Ralph Flanders

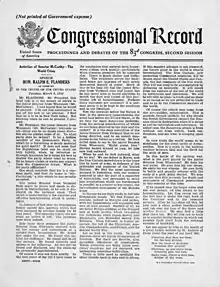
Click here to read Flanders's March 9, 1954 speech

Flanders was the author or coauthor of eight books, including his autobiography, "Senator from Vermont". He wrote about many issues: the problems of unemployment, inflation, ways for achieving a cooperative relationship between management and labor, and his belief that "moral law is natural law" and should be an integral part of everyone's education. His papers are located at the Special Collections Research Center at Syracuse University Library and at the Special Collections of the University of Vermont's Bailey-Howe Library.